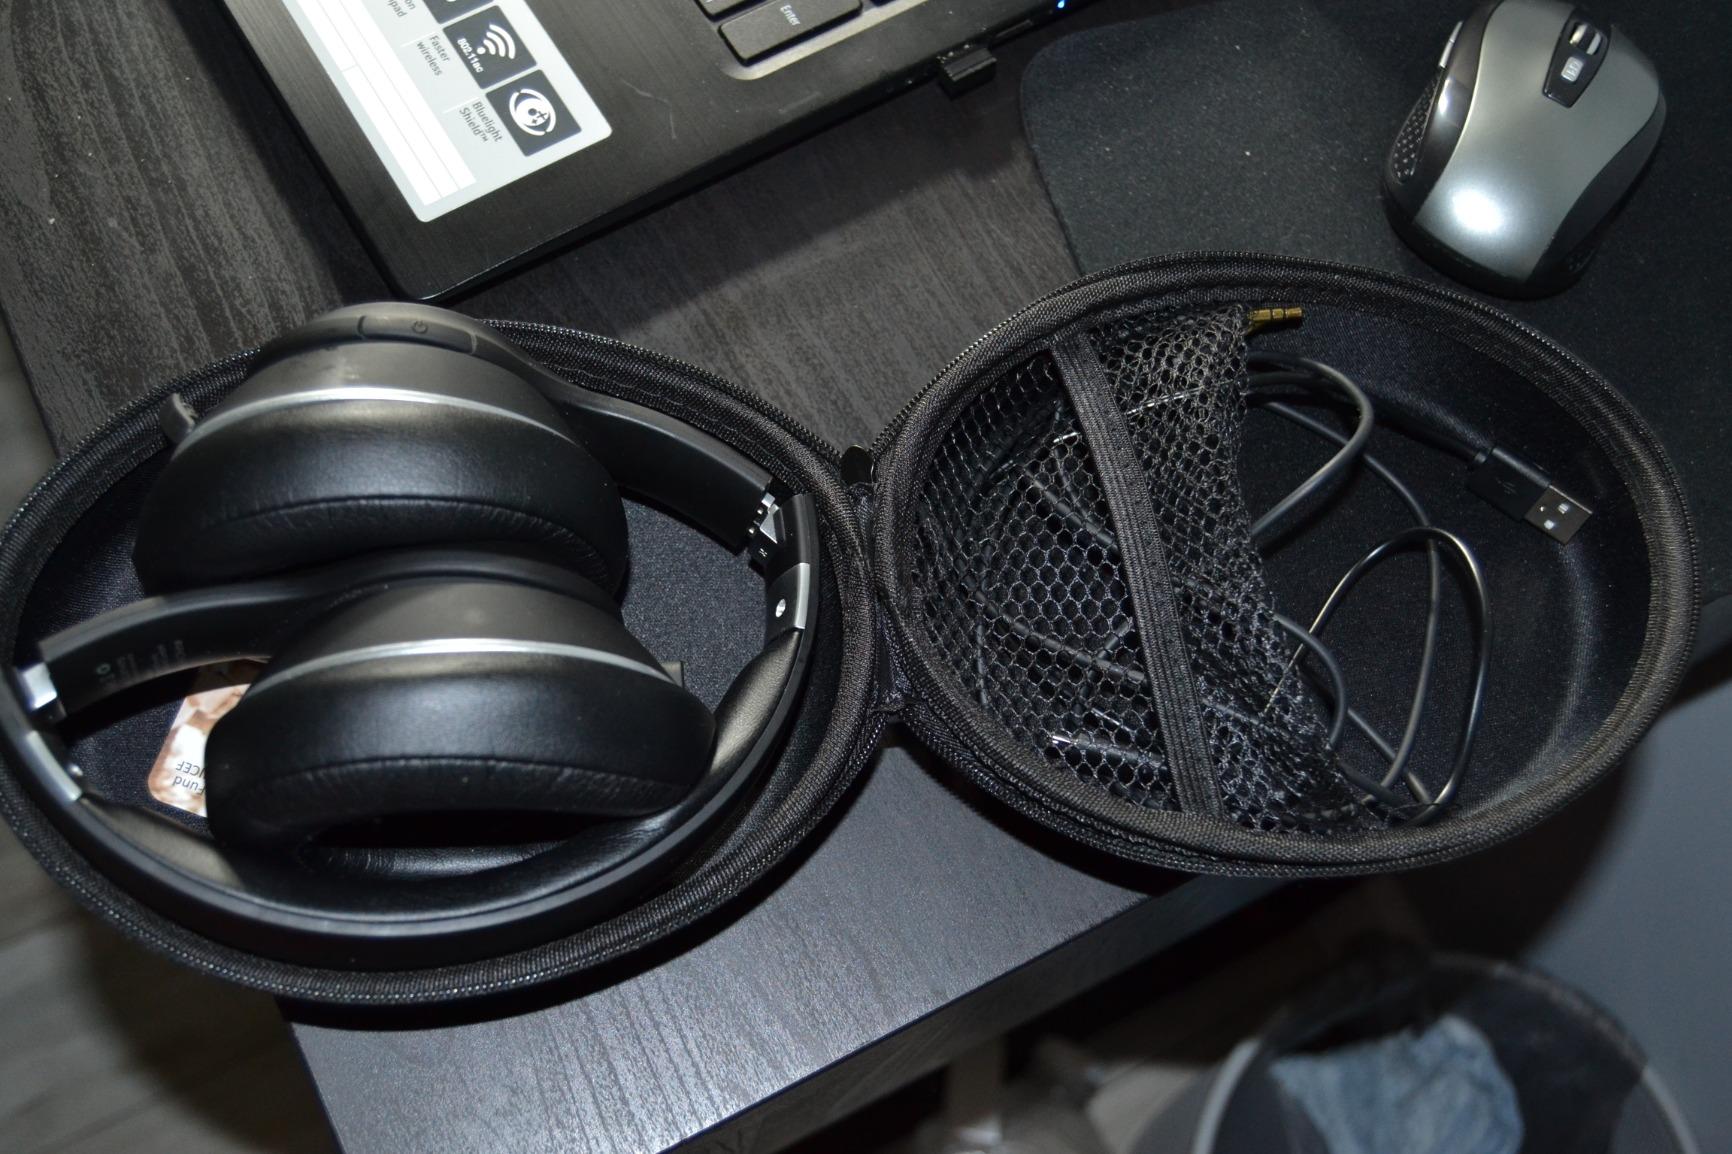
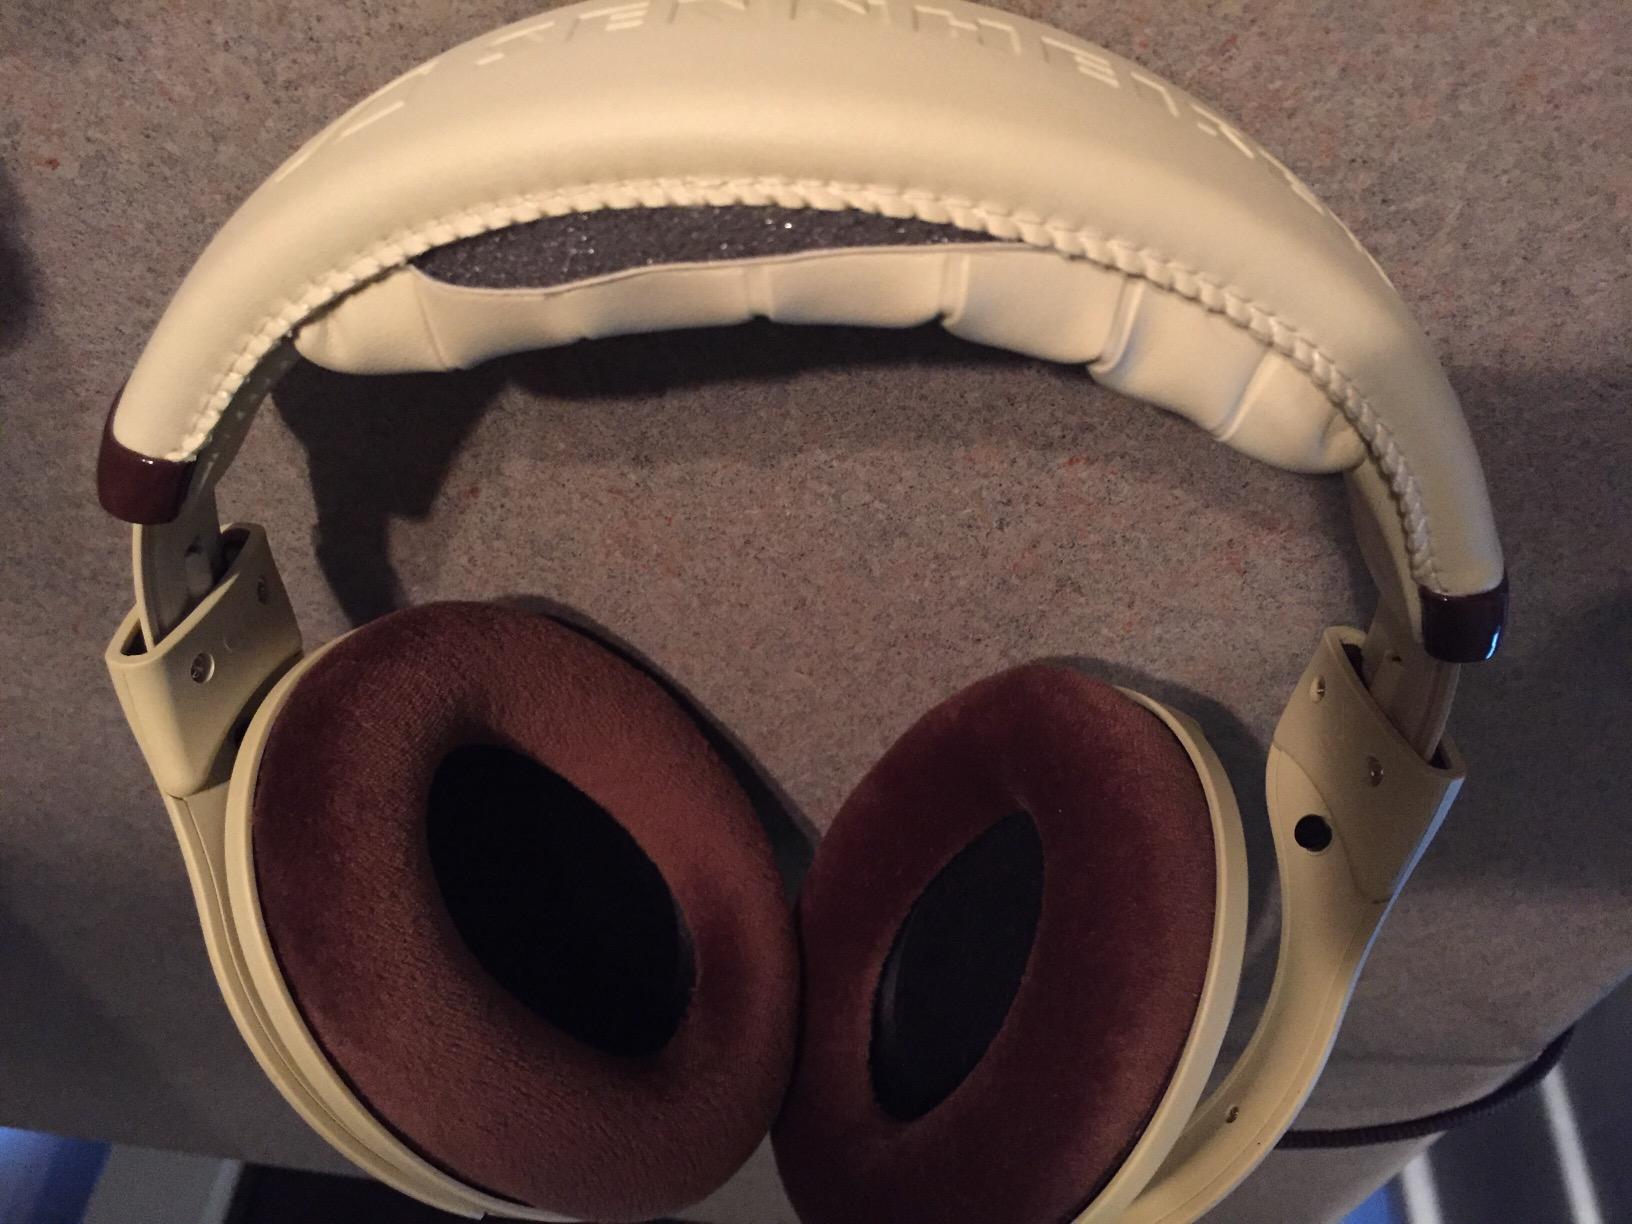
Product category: headphones
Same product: no